General classification in the Tour de France

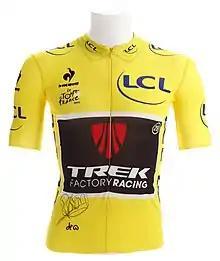
The yellow jersey worn by Fabian Cancellara during 2015 Tour de France (collection KOERS. Museum of Cycle Racing)

The general classification of the Tour de France is the most important classification of the race and determines the winner of the race. Since 1919, the leader of the general classification has worn the yellow jersey.